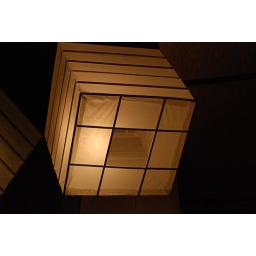
at a japanese restaurant/sushi bar in san carlos, on the way home from picking the other up at sfo.